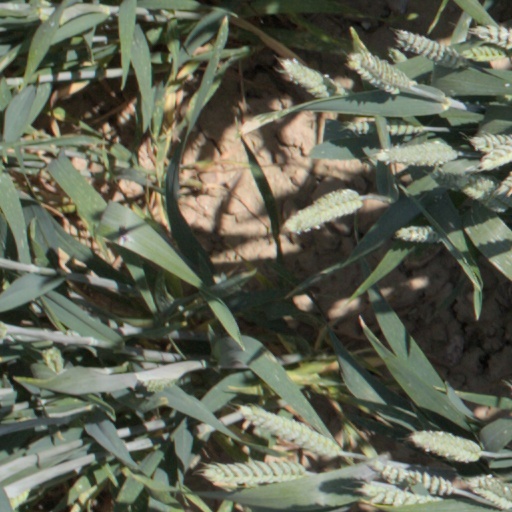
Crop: wheat